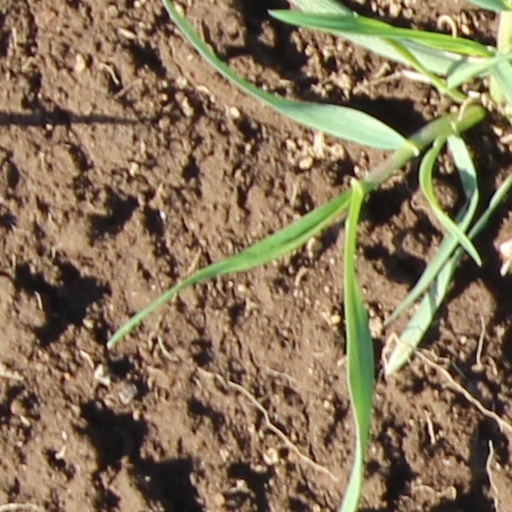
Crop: wheat